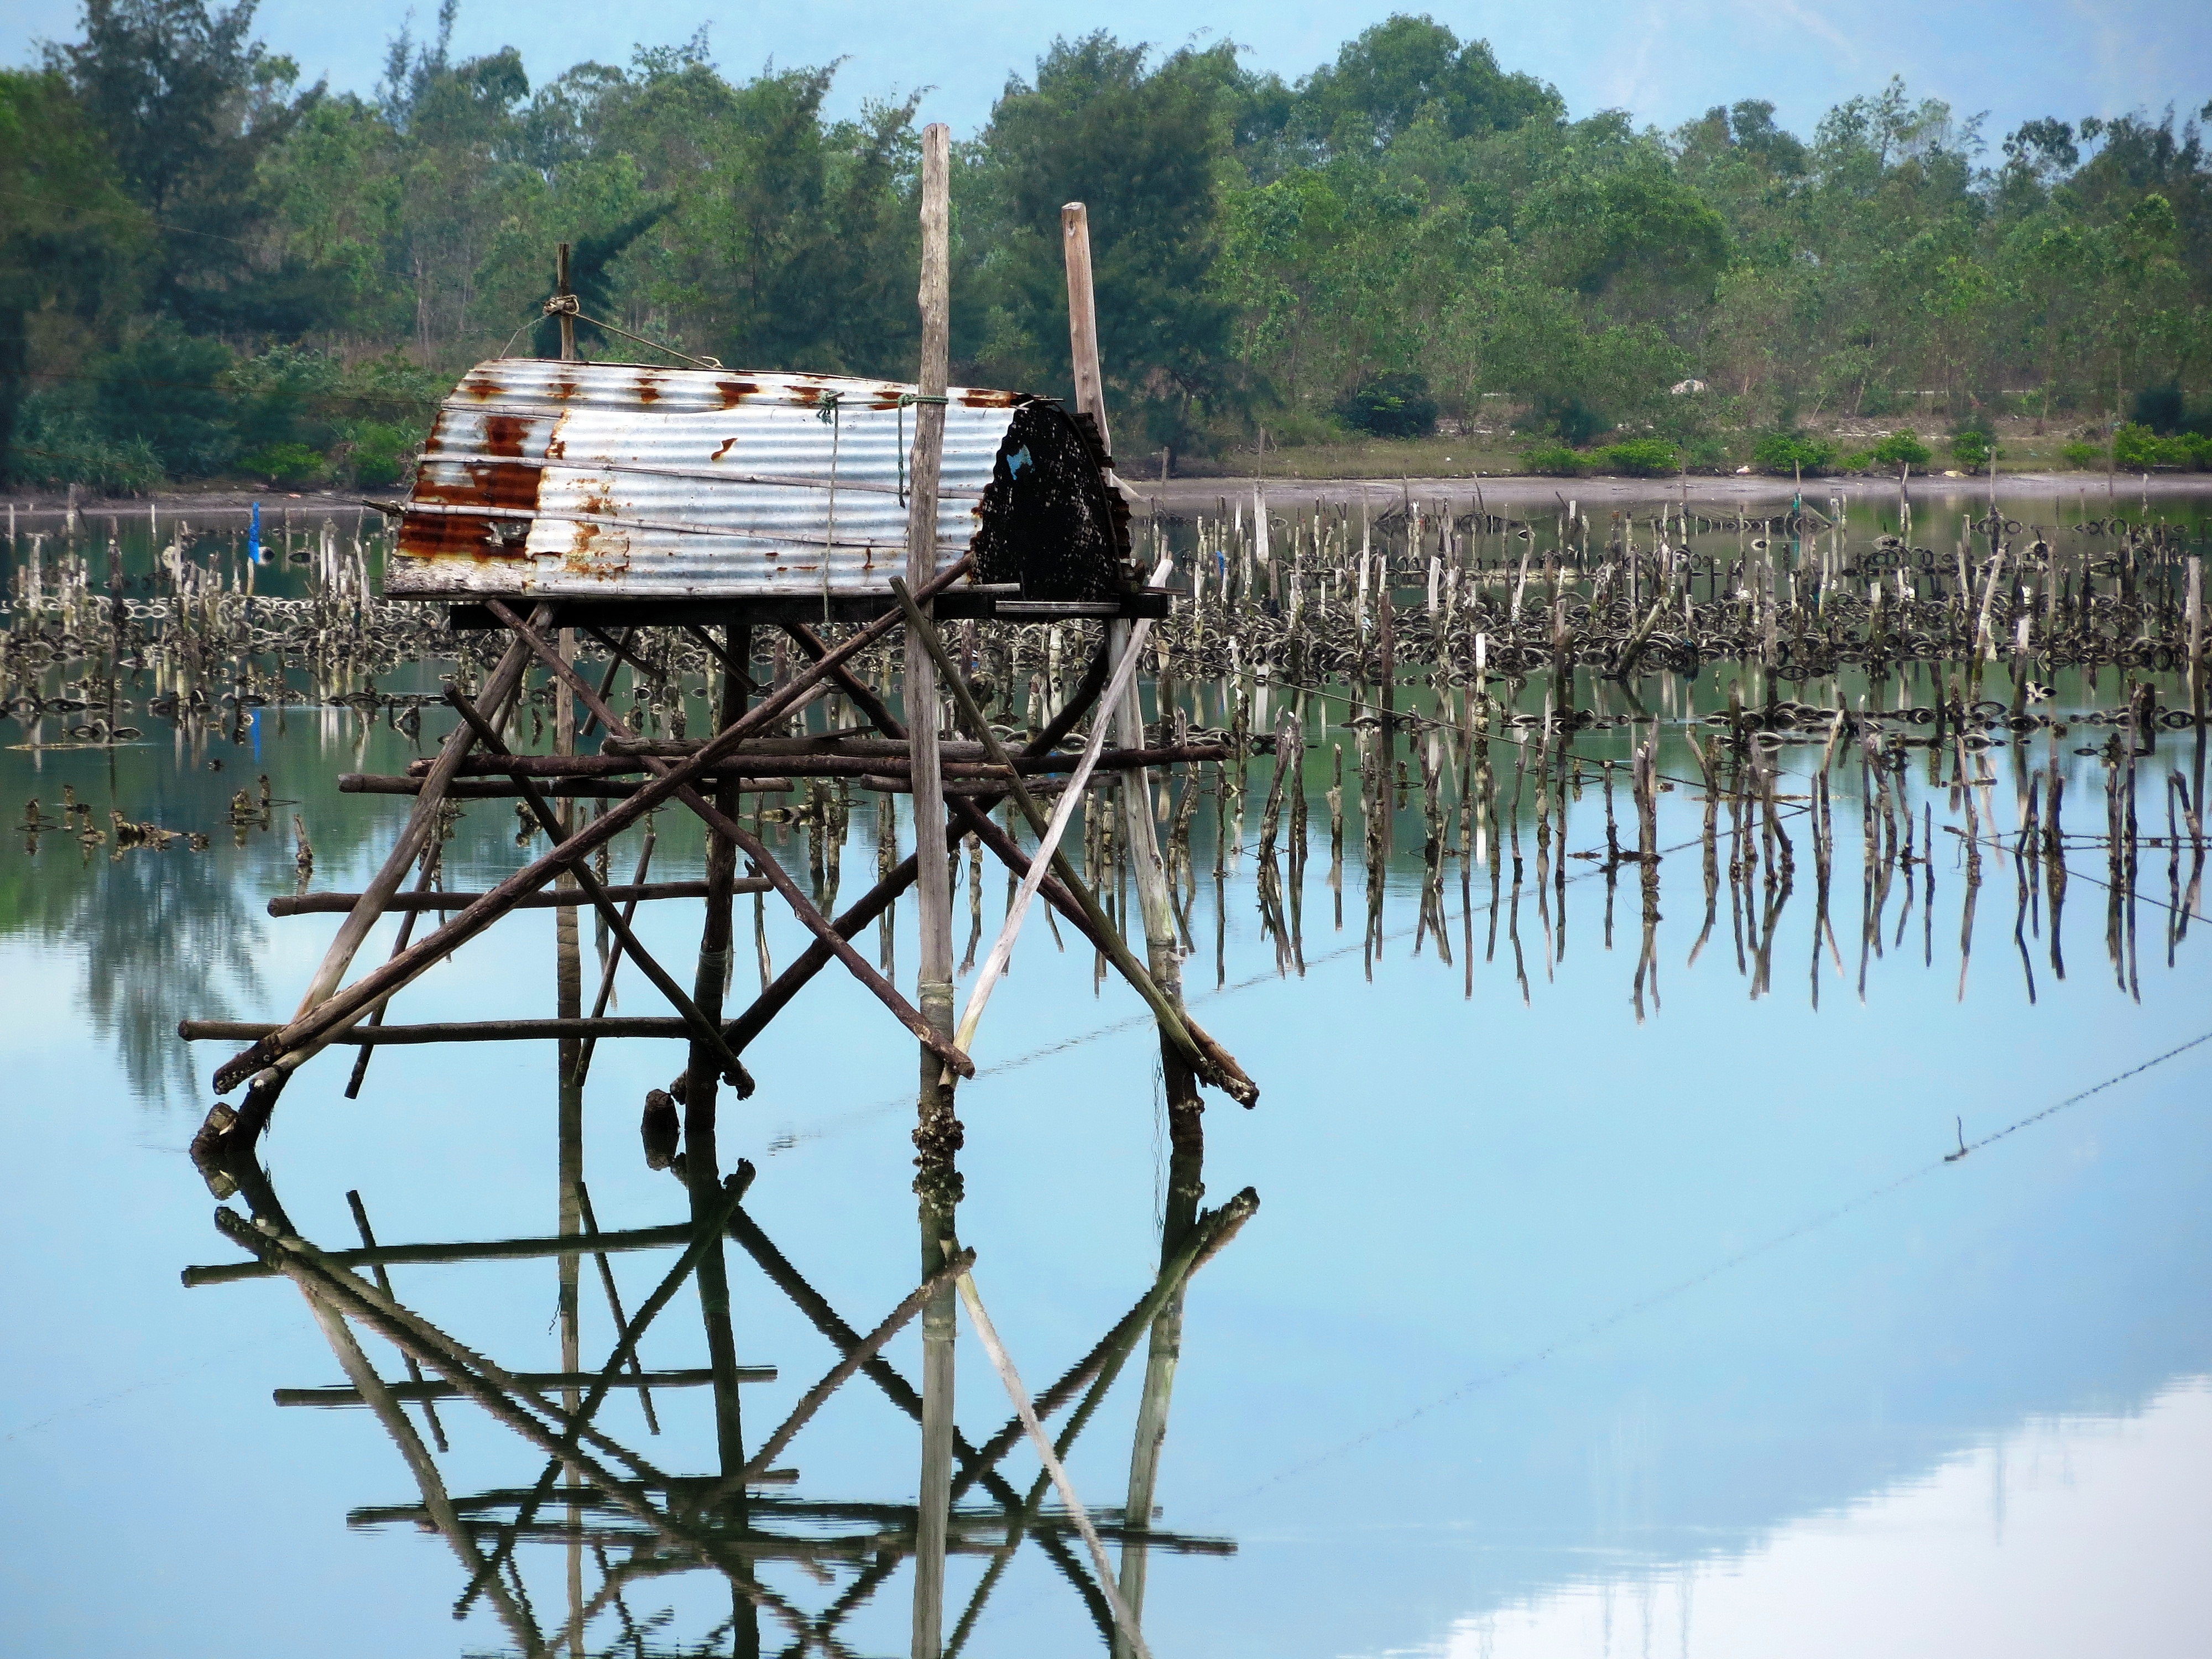
water, dock, bridge, lake, river, reflection, vehicle, fishing, calm, reservoir, waterway, viet nam, wetland, serenity, netting, danang, fishermen's hut